Freemasonry in the French Third Republic

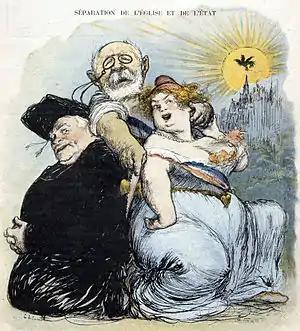
Cartoon published in "Le Rire". Jean-Baptiste Bienvenu-Martin, Minister of Public Instruction in the and a Freemason of the "La Clémente Amitié" lodge, cuts the link between Church and State (1905).

French Freemasons have historically demonstrated a profound commitment to the cremation movement. Despite numerous attempts to legalize cremation, the French government consistently rejected these proposals before the establishment of the Third Republic. The concept, however, gained traction in Europe, particularly in Germany, a Protestant country more receptive to diverse funeral practices. This was also the case in Italy, where a cremation movement, widely endorsed by Masonic organizations, gained prominence in 1860. Giuseppe Garibaldi, "Italy's first Freemason", specified in his will that he be cremated.